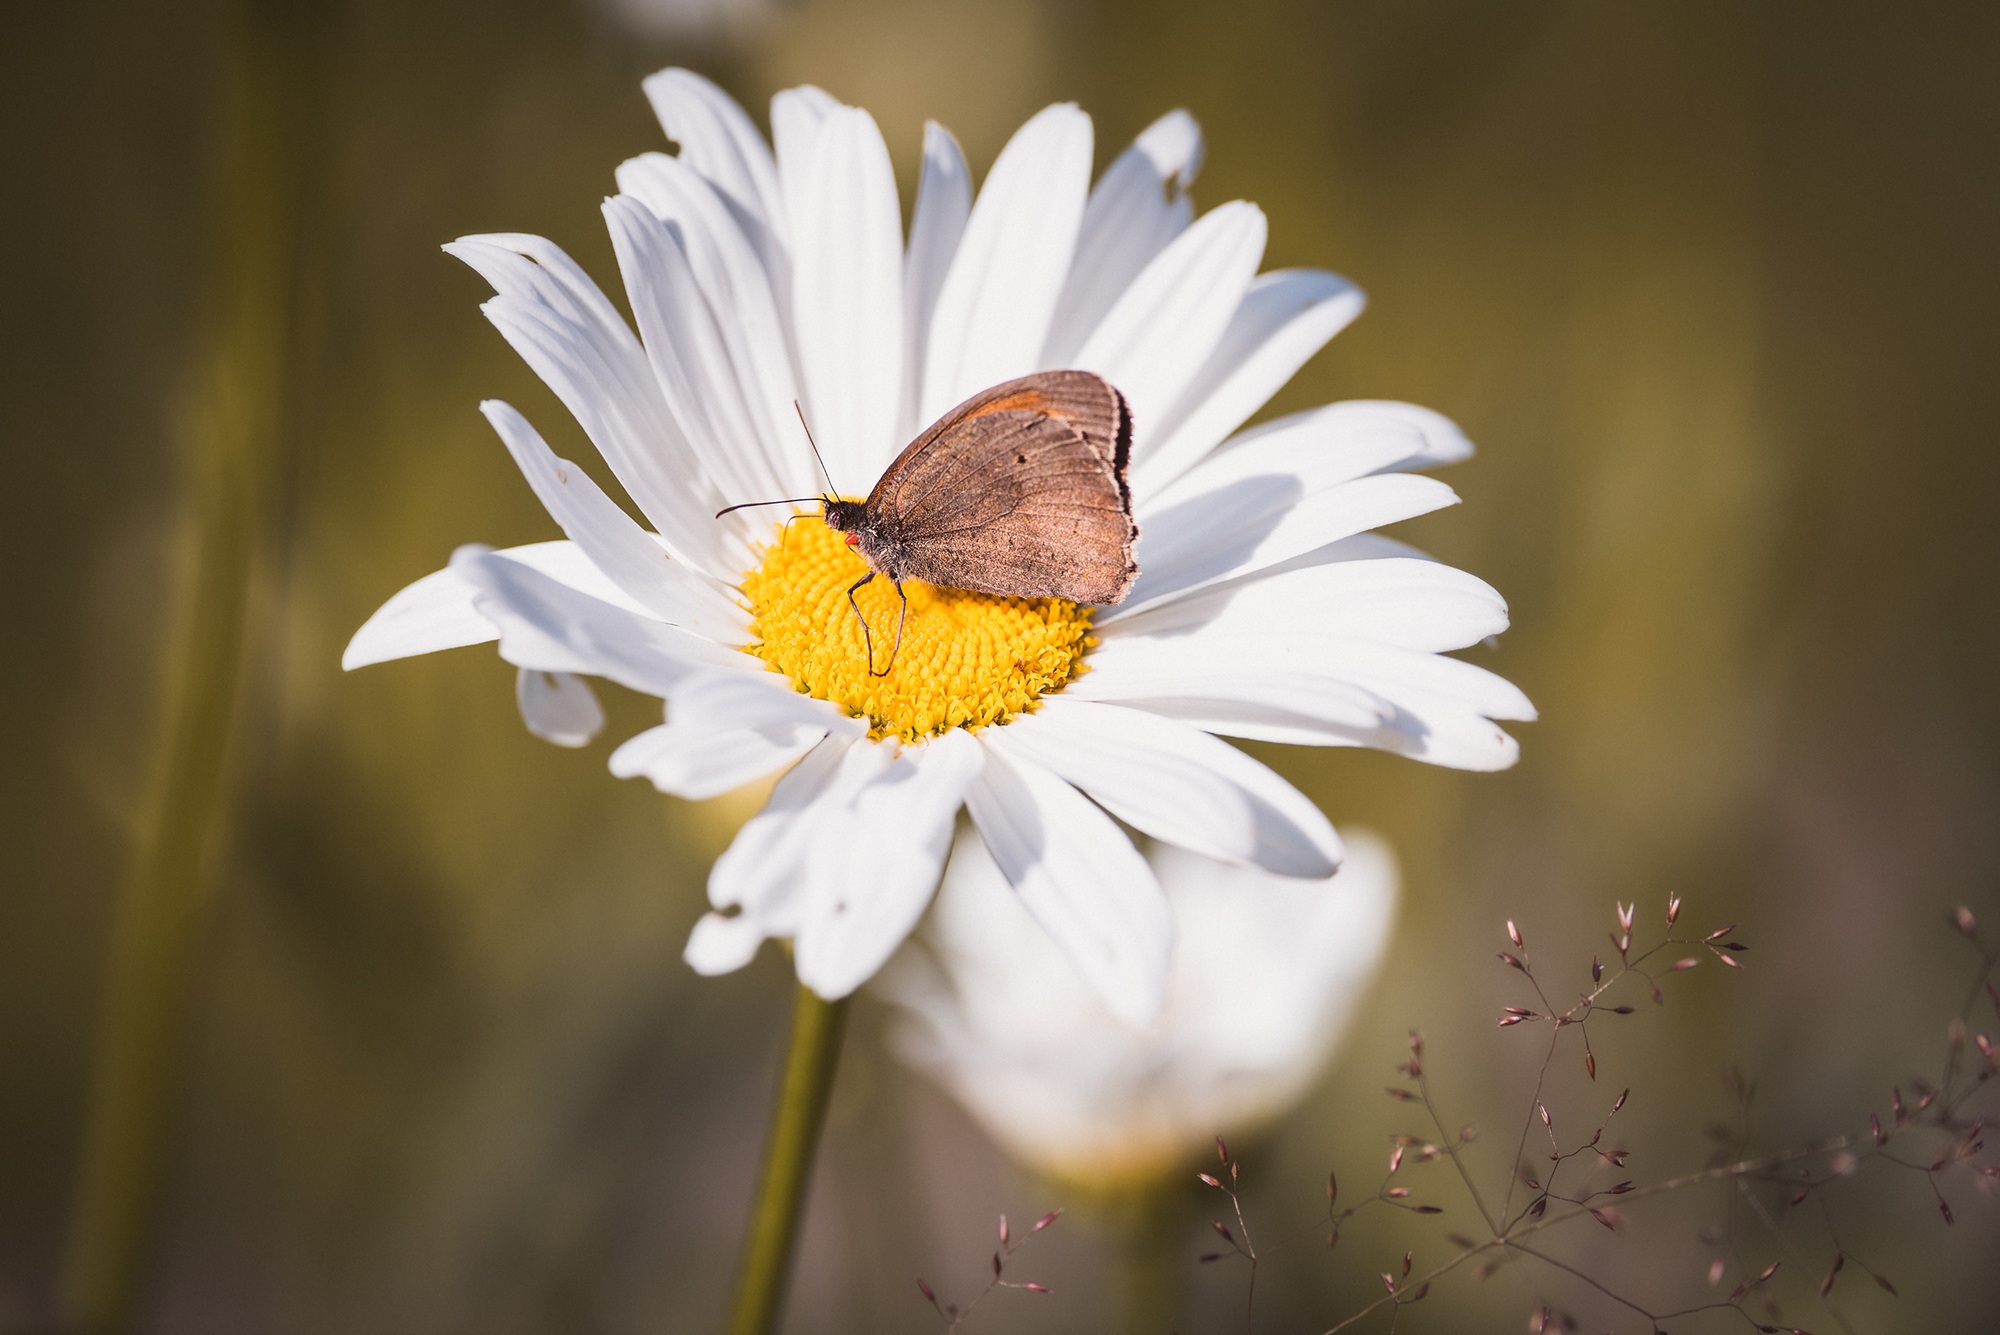
nature, blossom, plant, white, photography, flower, petal, bloom, animal, summer, daisy, pollen, insect, botany, butterfly, yellow, close, flora, fauna, white flower, invertebrate, wildflower, close up, bee, evening sun, nectar, marguerite, flight insect, composites, macro photography, white blossom, flowering plant, daisy family, satyrinae, leucanthemum, gardening gardening, stainless cohesive samtfalter, satyridae, oxeye daisy, land plant